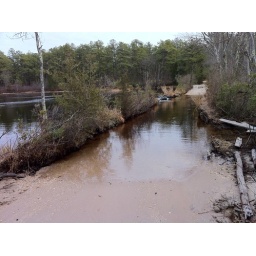
This road is seriously flooded with sand bags to the left and a narrow path above the road to the right.